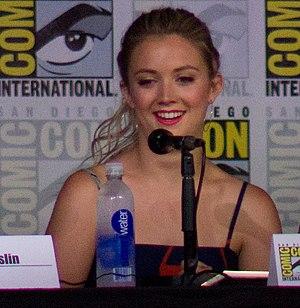
Billie Catherine Lourd, plus simplement connue comme Billie Lourd, est une actrice américaine, née le 17 juillet 1992 à Los Angeles, en Californie, aux États-Unis.